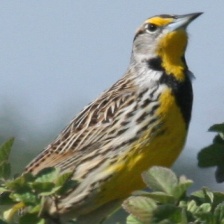
Species: EASTERN MEADOWLARK
Scientific name: STURNELLA MAGNA